List of Gotham (franchise) characters

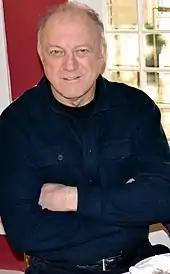
John Doman

Renee Montoya (portrayed by Victoria Cartagena; season 1) is a detective in the Major Crimes Unit of the Gotham City Police Department who is dedicated to fighting police corruption. She initially believed that Jim had actually murdered Oswald Cobblepot and was obsessed with arresting him, mostly due to her past relationship with Barbara Kean mixing with her sense of duty, until it was shown that Cobblepot was still alive. She later occasionally assists him in fighting Gotham's corruption after she and Crispus save Jim from being killed by Victor Zsasz. Renee was revealed to have had a relationship with Barbara Kean.